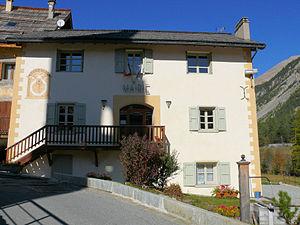
Mairie de Val-des-Prés au Serre, dans l'ombre du clocher de l'église Saint-Claude
Val-des-Prés est une commune française située dans le département des Hautes-Alpes, en région Provence-Alpes-Côte d'Azur.